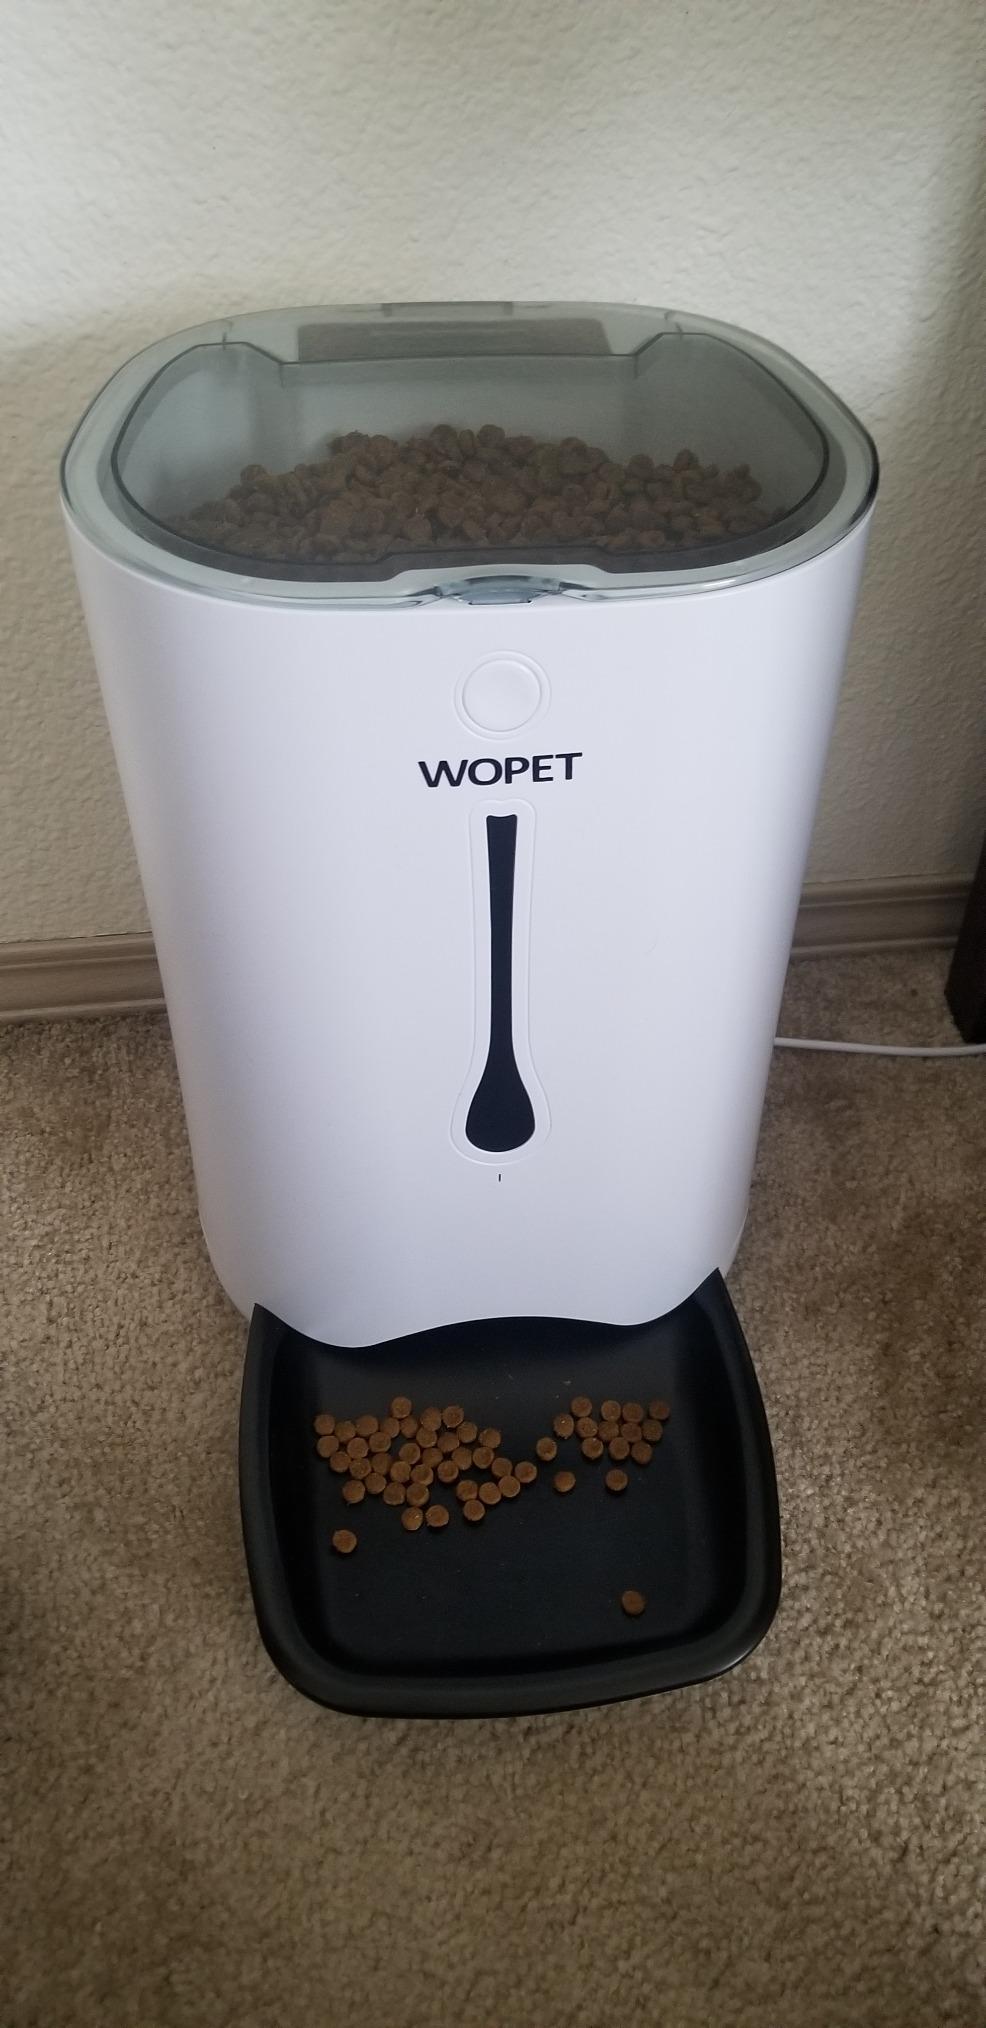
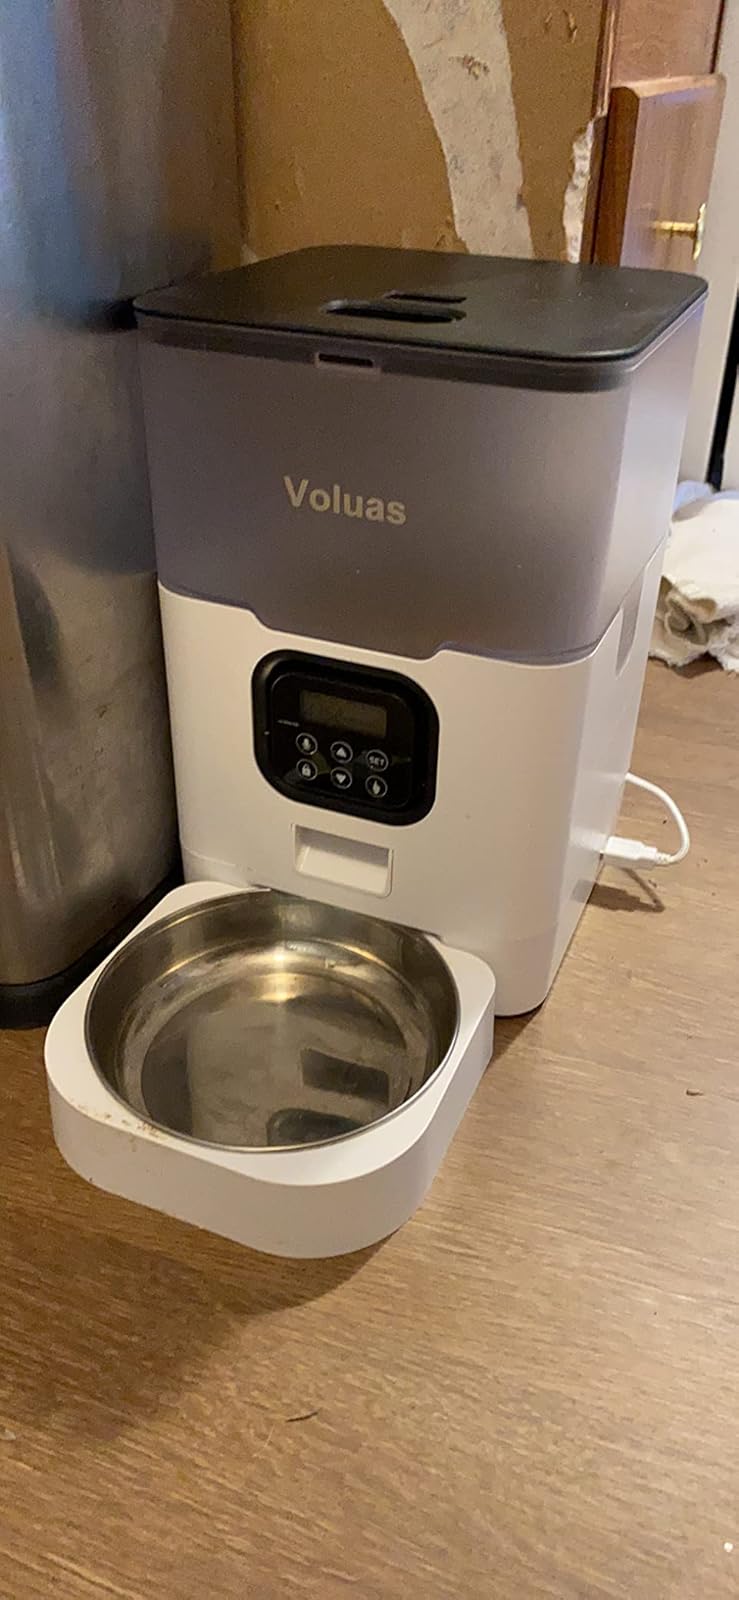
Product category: items_feeder
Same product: no